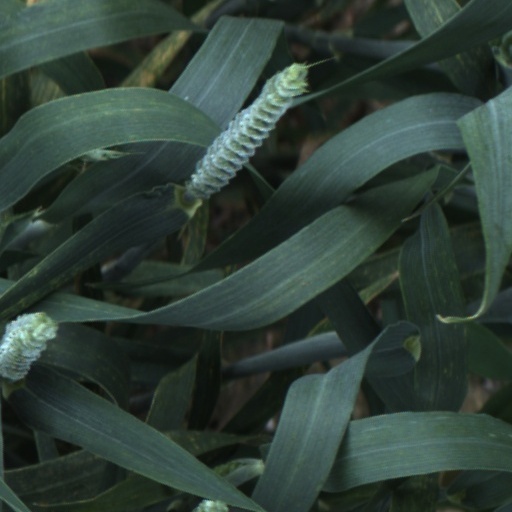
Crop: wheat